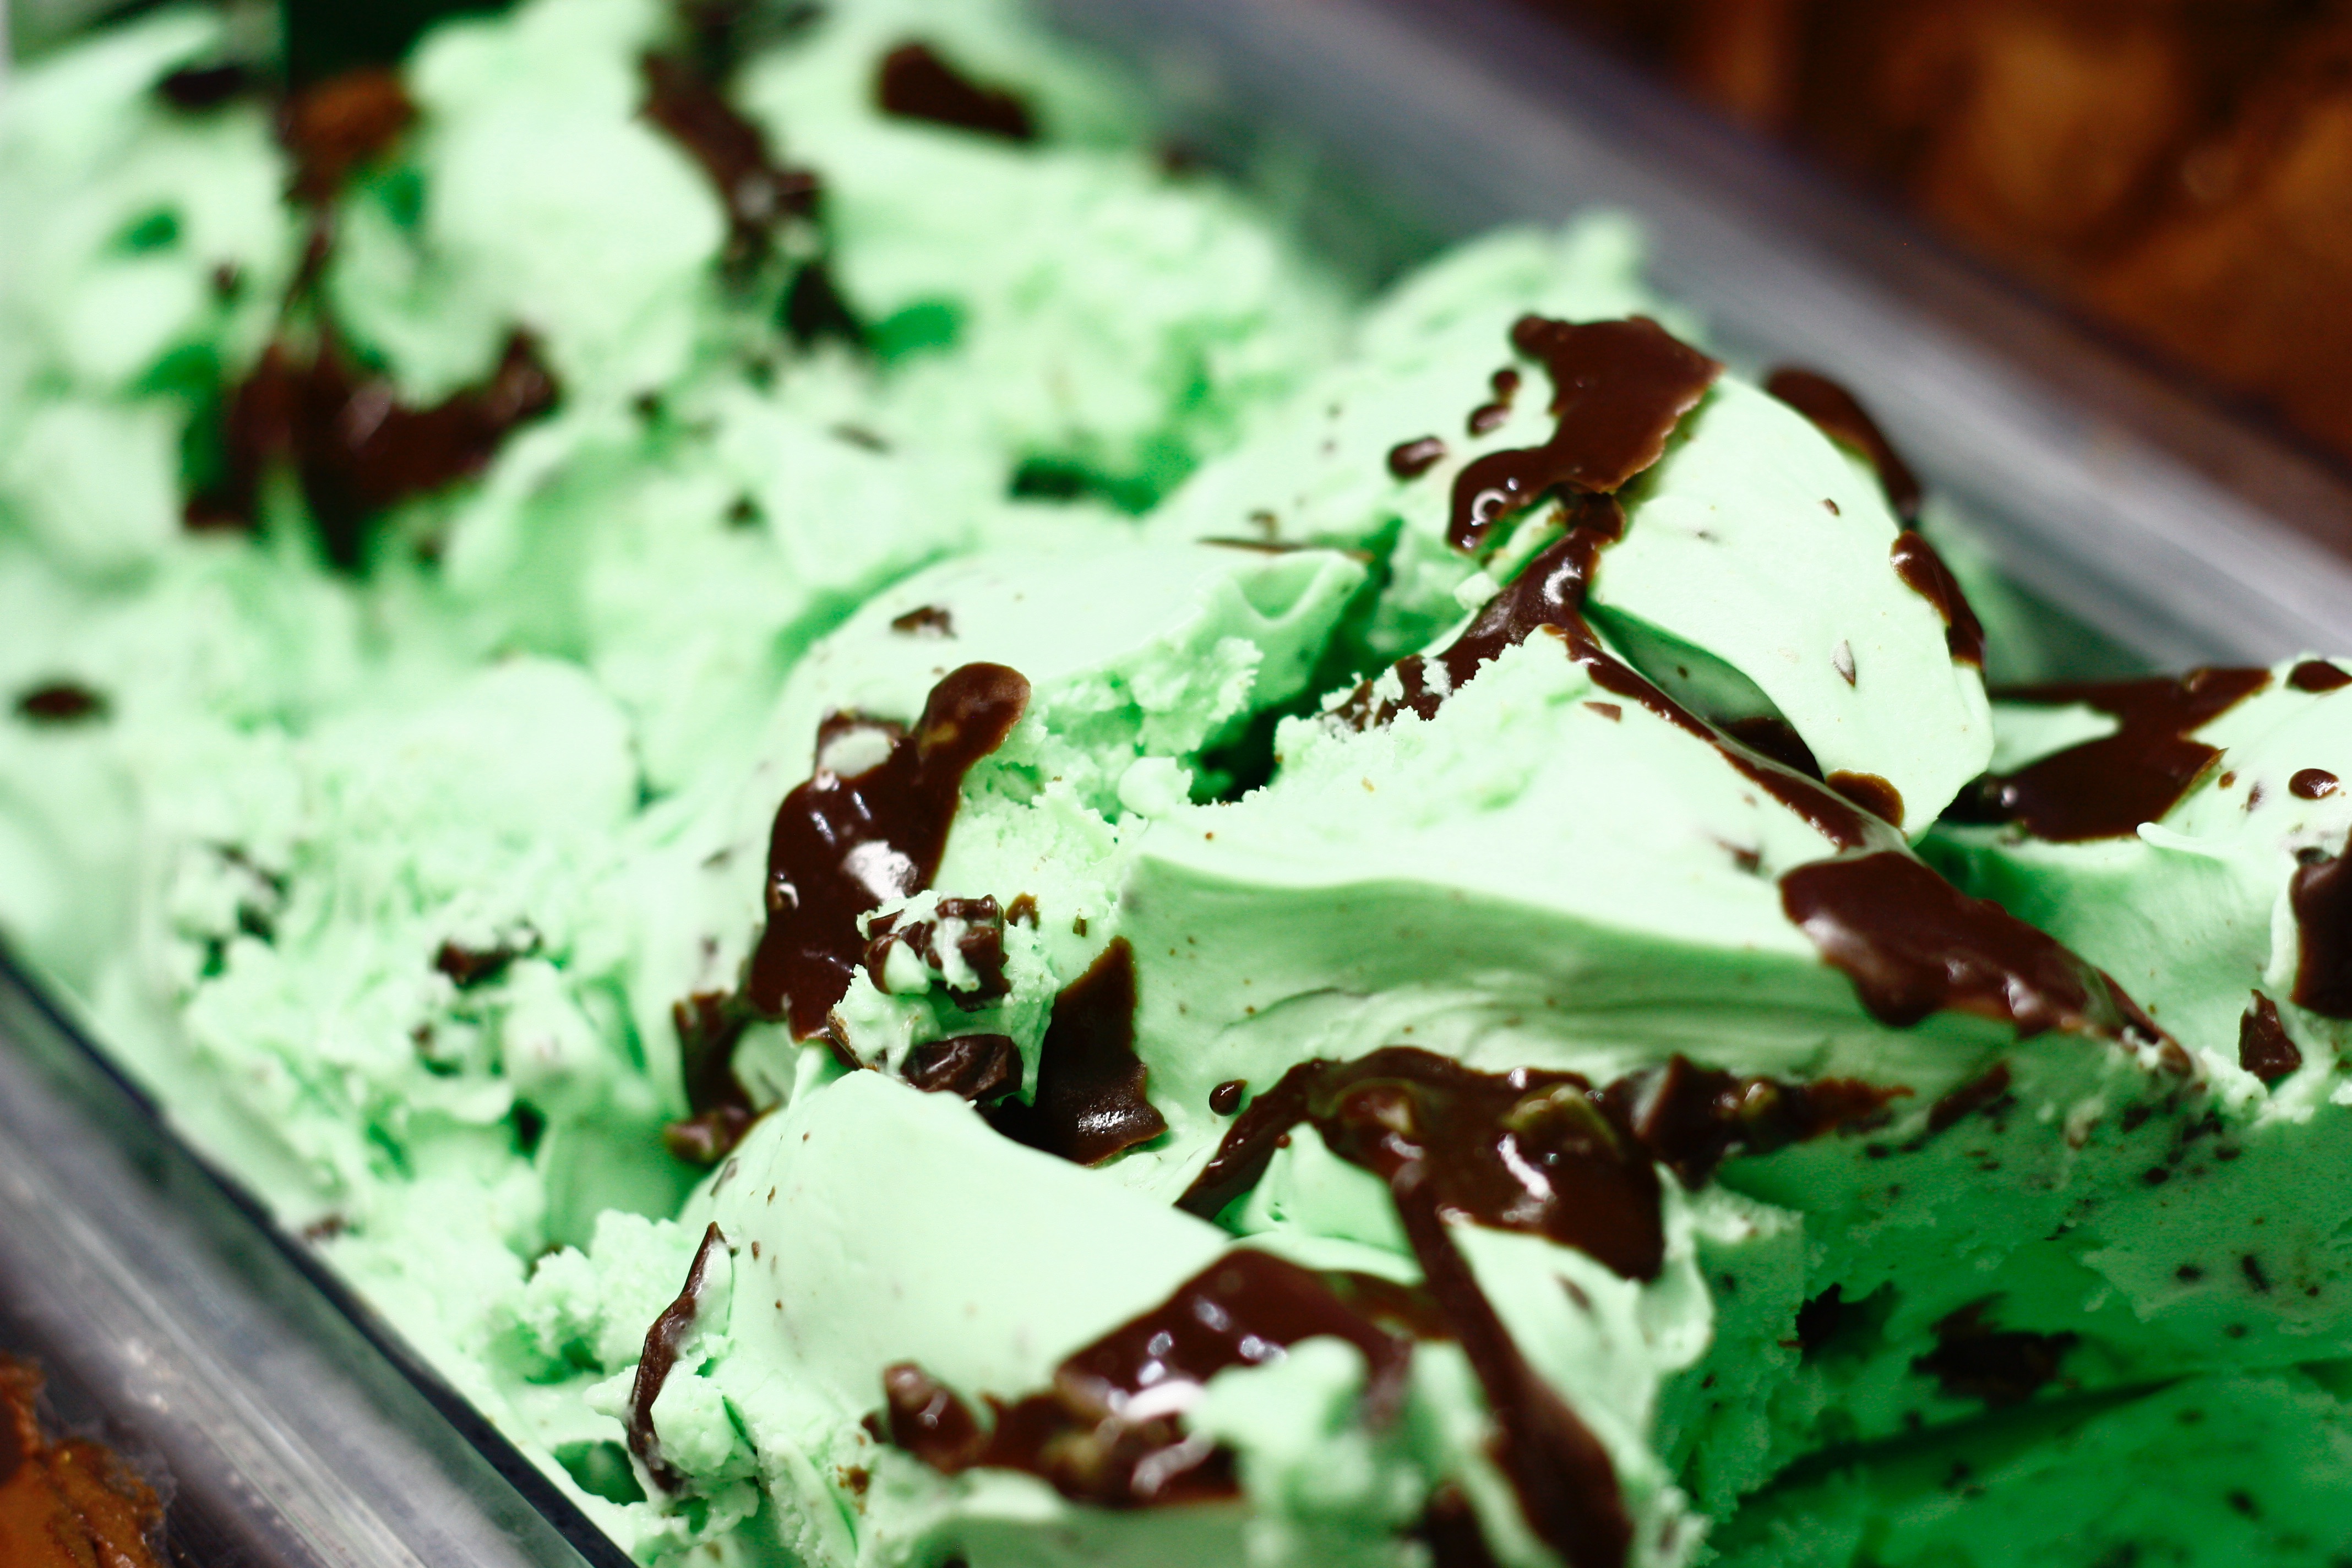
food, green, produce, chocolate, ice cream, dessert, icing, sweetness, snack food, chocolate brownie